Goulandris Natural History Museum

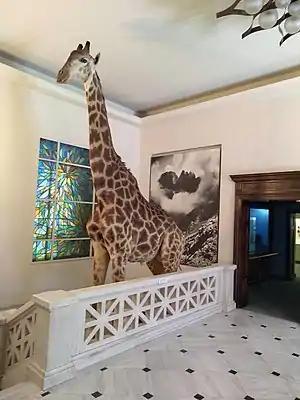
A display of a giraffe inside Goulandris Museum of Natural History.

The Goulandris Museum of Natural History also functions as a complementary educational institution for all levels of education. Its activities include further education programmes, seminars, lectures, the publication of books and other material, and itinerant exhibitions on crucial environmental issues in Greece and abroad. Its publications include a scientific journal, the "Annales Musei Goulandris" (1973–). The Museum is linked to international organizations and to Institutes of Higher Education.